Siege of Coevorden (1592)

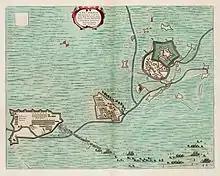
Siege of Coevorden in 1592 from the Atlas van Loon

On 26 July, Maurice's forces arrived at Coevorden and began the siege; the garrison had a thousand veterans as well as 900 militia all under the command of Frederik van den Bergh. Maurice put his cousin William Louis, Count of Nassau-Dillenburg in charge of the siege whilst he ventured to Ootmarsum to counter any relief attempt by the Spanish. Meanwhile, Francis Vere did the same with some of the English troops and fell back to Doesburg, on the IJssel river.